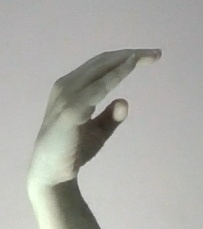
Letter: jeem